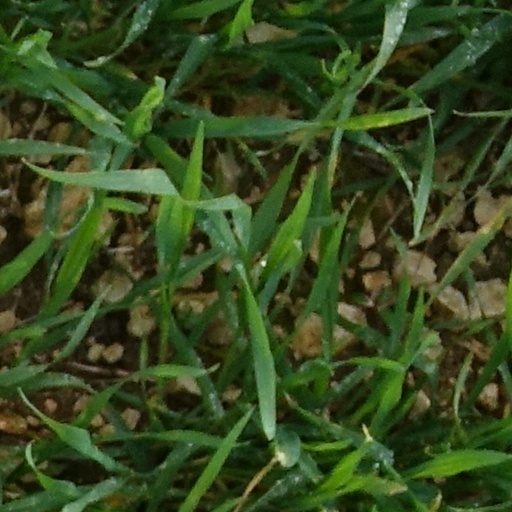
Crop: wheat